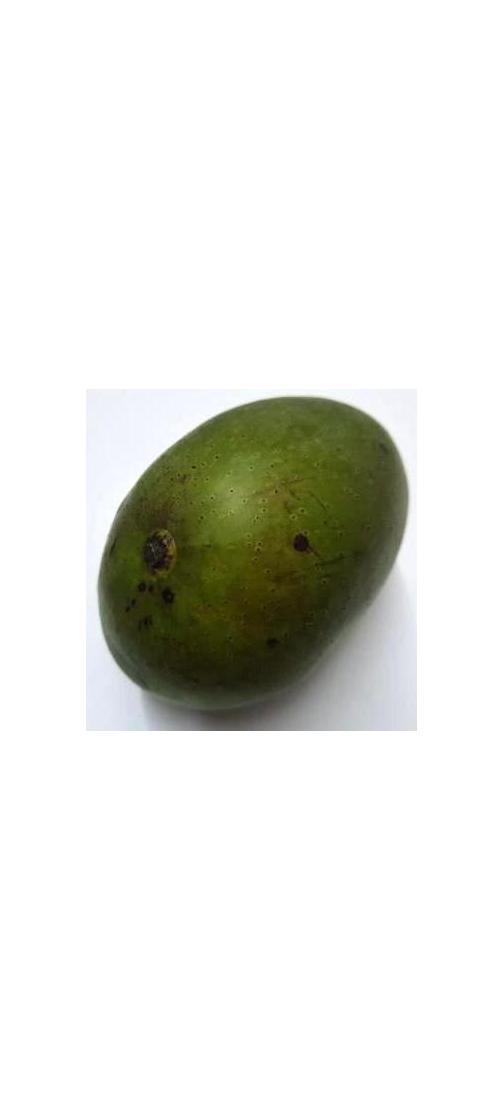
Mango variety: Ashshina Zhinuk